Daewoo Lacetti

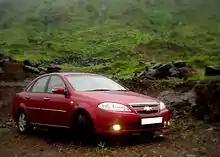
Chevrolet Optra Magnum (India)

In 2004, The Lacetti was launched in India and sold as the Optra and the sportsback version was sold as Optra S-RV (formerly known/sold as Chevrolet SRV), which the company planned to produce with a 2.0-liter diesel engine in the near future.